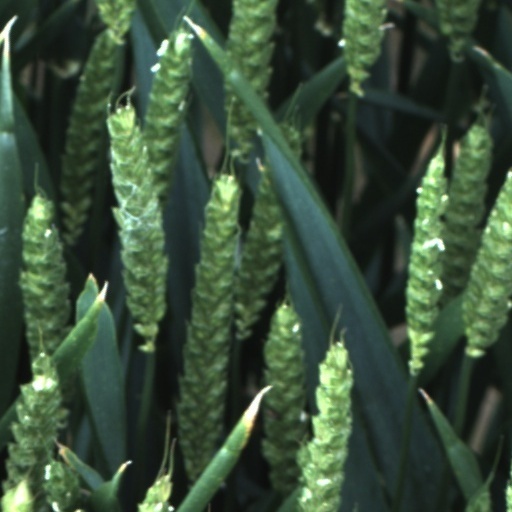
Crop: wheat